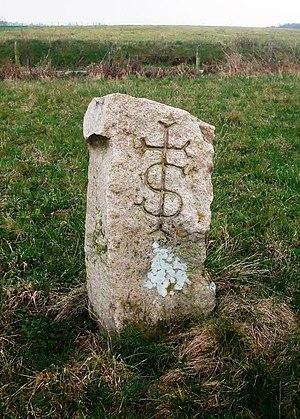
St-Cyr pierre du Volant
Saint-Cyr est une commune située dans le département de l'Ardèche, en région Auvergne-Rhône-Alpes.